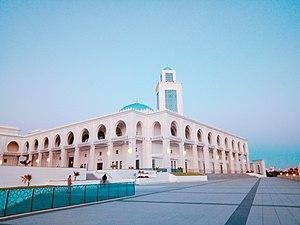
Oran et « la Joyeuse », est la deuxième plus grande ville d’Algérie et une des plus importantes villes du Maghreb. C'est une ville portuaire de la mer Méditerranée, située dans le nord-ouest de l'Algérie, à 432 km de la capitale Alger, et le chef-lieu de la wilaya du même nom, en bordure du golfe d'Oran.
La Mosquée Abdelhamid Ben Badis, est une mosquée algérienne située à Hai Djamel Eddine, à l'Est de la ville d'Oran, pouvant accueillir jusqu'à 25 000 personnes, et comportant un minaret de 104 mètres de hauteur. C'est la plus grande mosquée de la ville d'Oran et de toute l'Oranie..